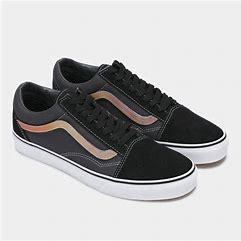
Brand: Vans
Model: UA Old Skool